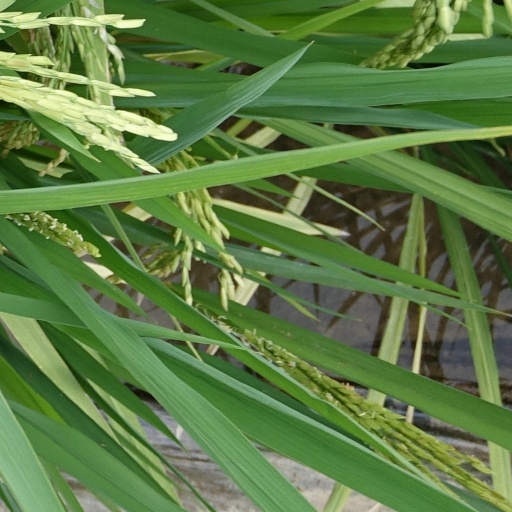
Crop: rice